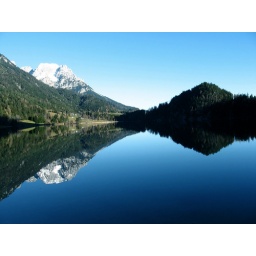
Hintersteinersee spring mirroring in the totally calm lake water